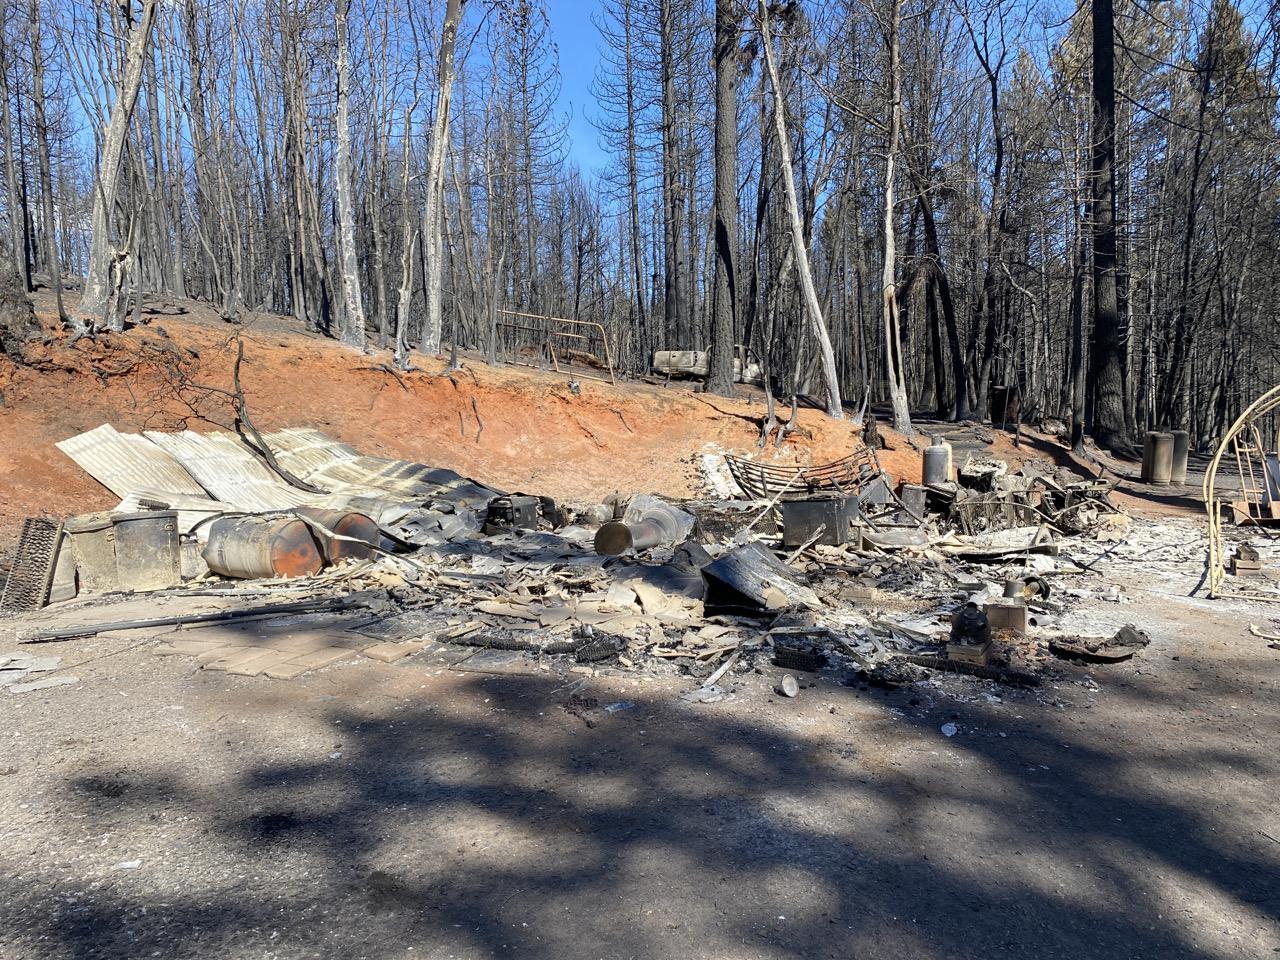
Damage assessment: destroyed